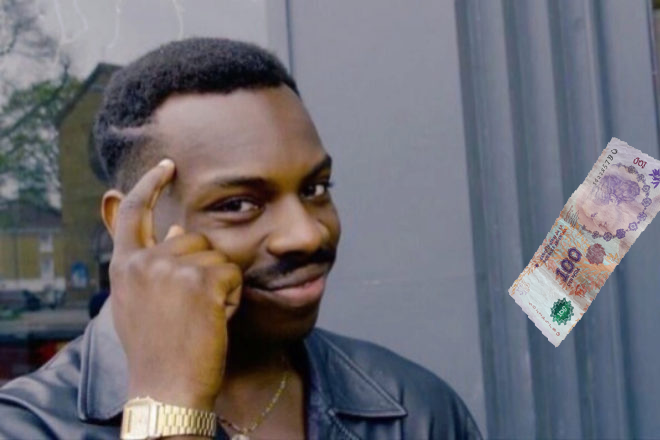
Denominación: 100